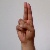
The image shows a hand gesture representing the letter 'U' in Indian Sign Language.